Caroline Benn

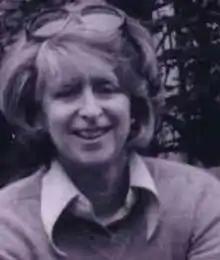

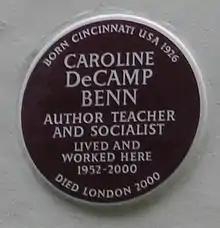
Brown plaque, Holland Park Avenue, London

Caroline Middleton Benn (née DeCamp; 13 October 1926 – 22 November 2000), formerly Viscountess Stansgate, was a British educationalist and writer, and the wife of Labour politician Tony Benn (formerly 2nd Viscount Stansgate).